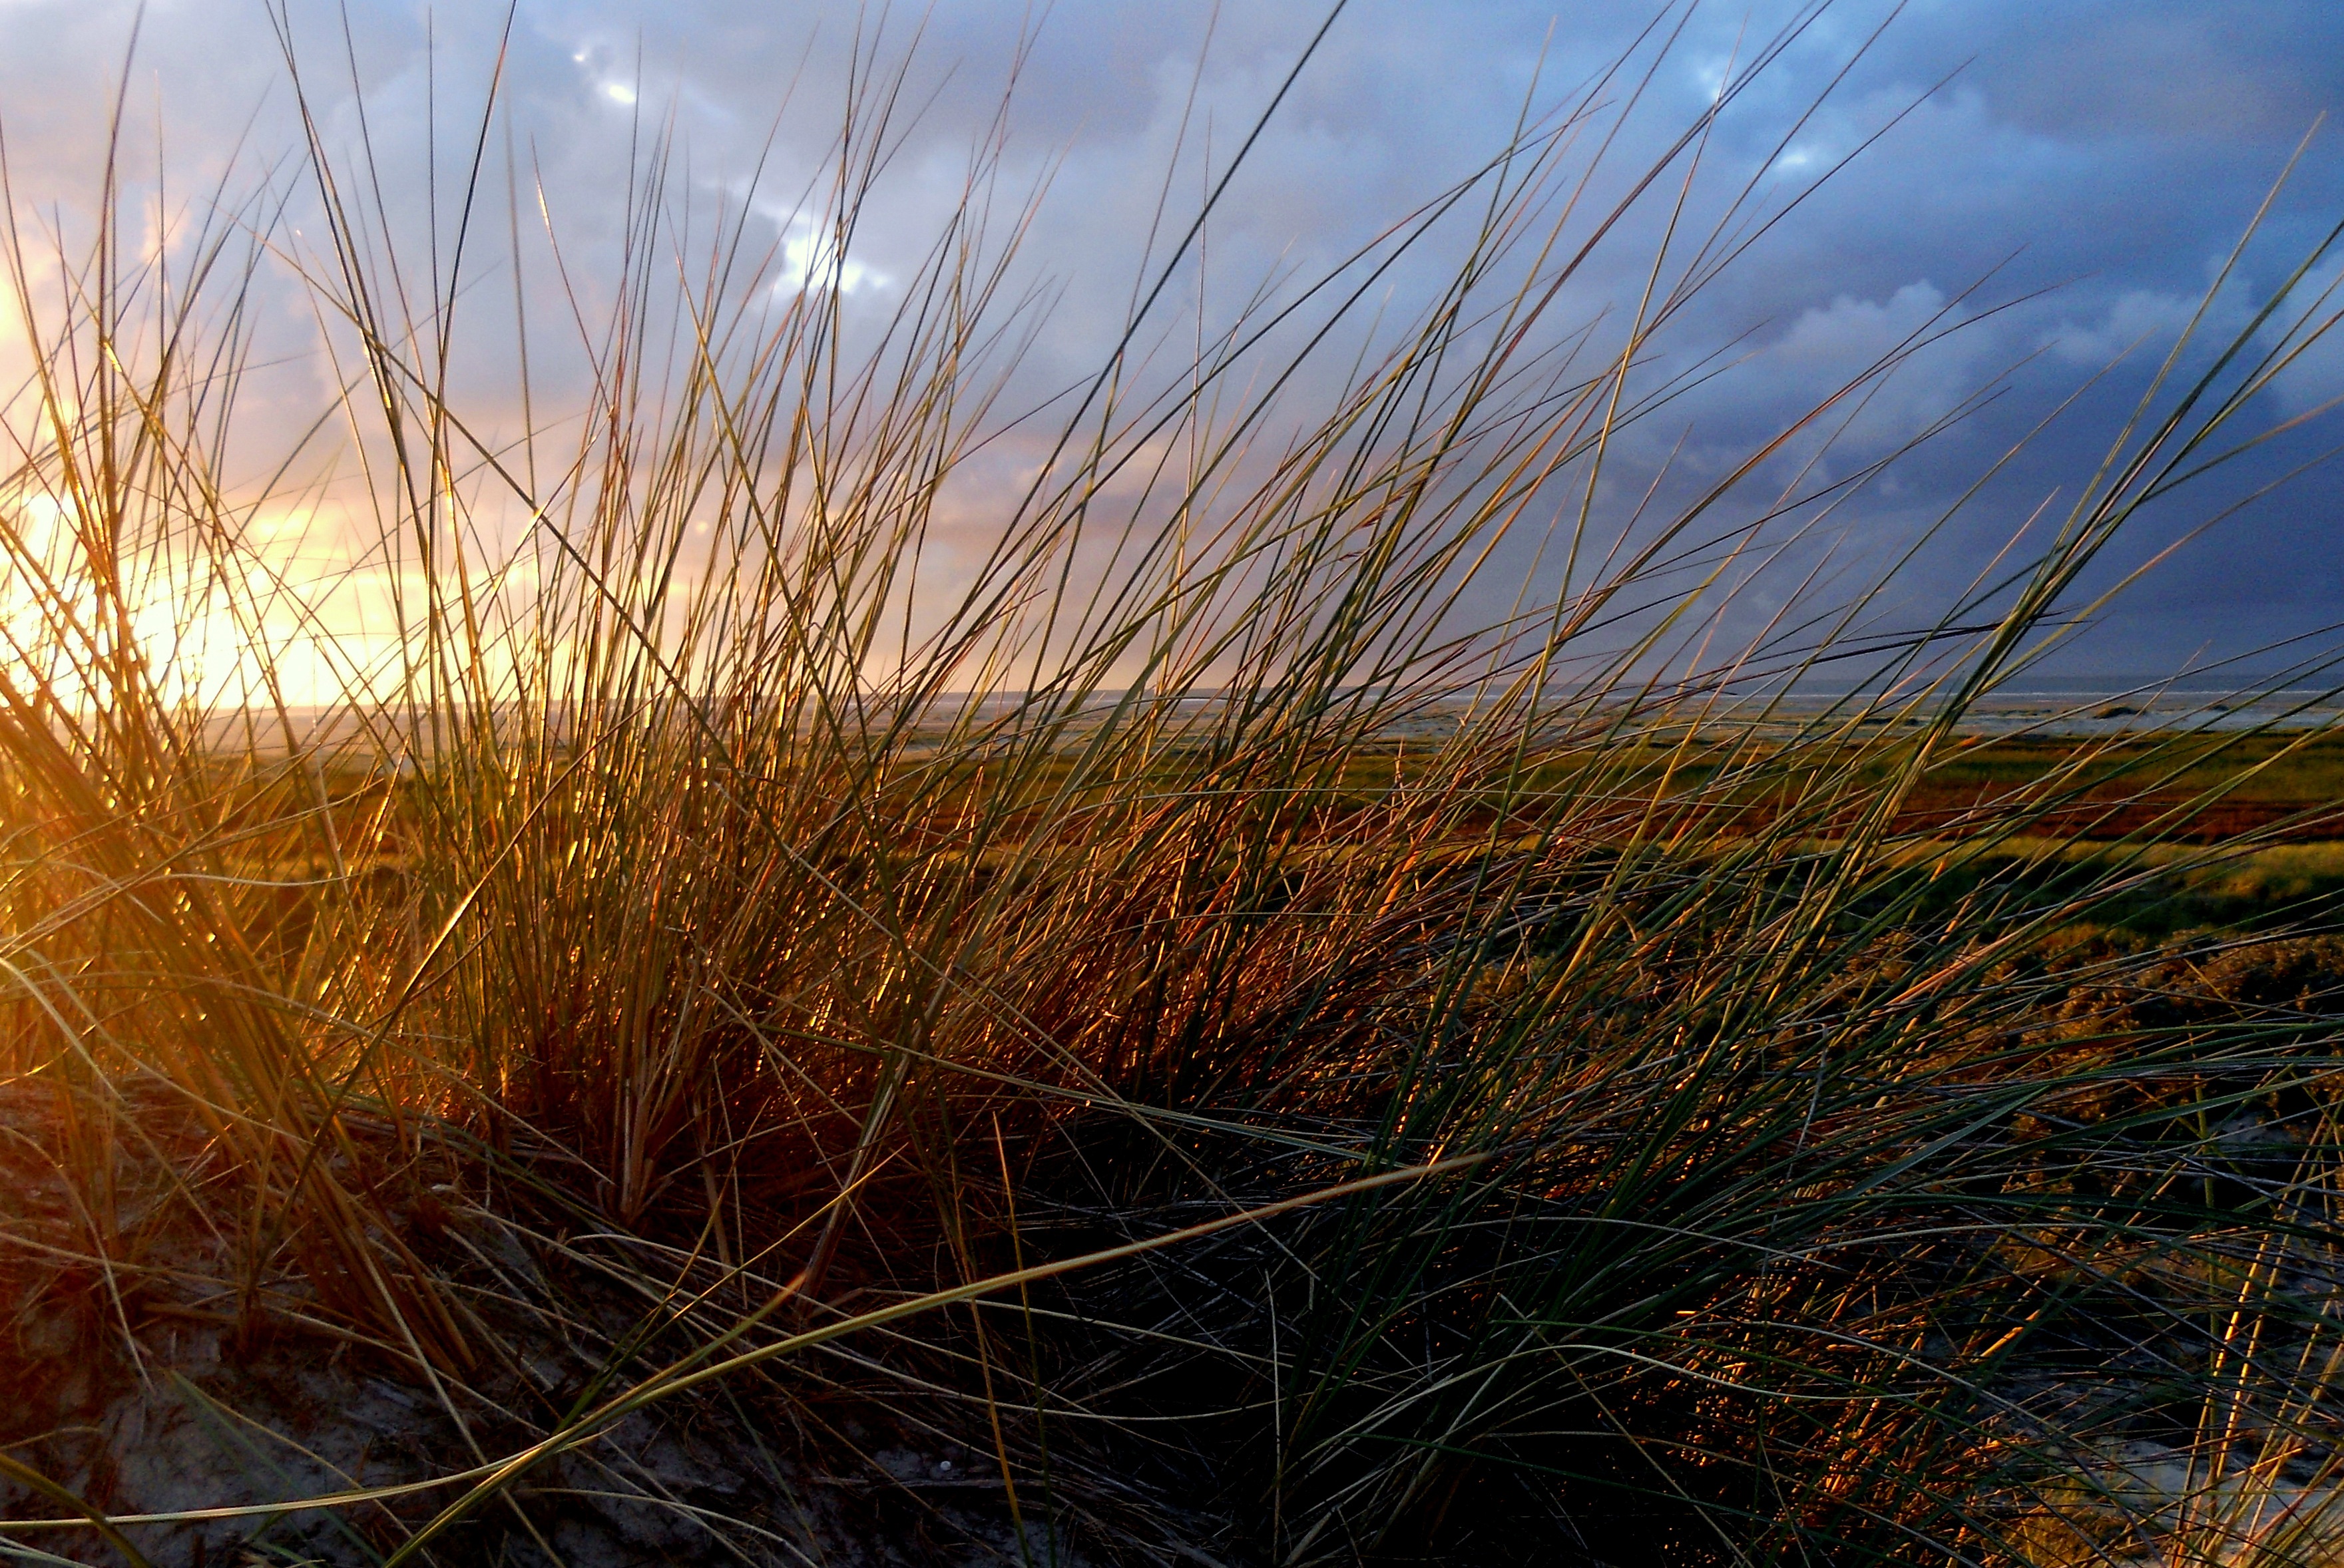
landscape, sea, tree, nature, grass, marsh, cloud, plant, sky, sunset, field, meadow, prairie, sunlight, morning, leaf, flower, reflection, autumn, flora, season, dunes, grassland, wetland, habitat, north sea, ecosystem, grasses, rural area, sea grass, dune grass, beach borkum, natural environment, grass family, phragmites